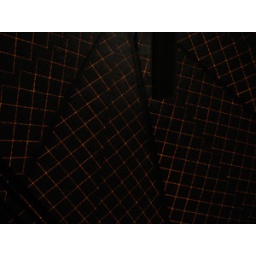
The stitching on the yurt walls and roof shows light through in the morning.